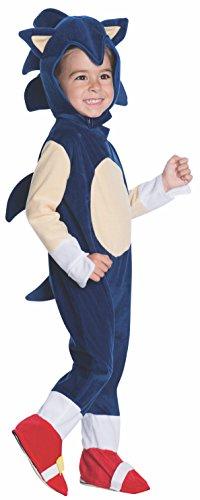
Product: Rubie's Costume Co Baby Boys' Sonic Romper Costume
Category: Clothing, Shoes & Jewelry | Costumes & Accessories | Kids & Baby | Baby | Baby Boys
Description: Officially licensed sonic the hedgehog costume.
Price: $33.00